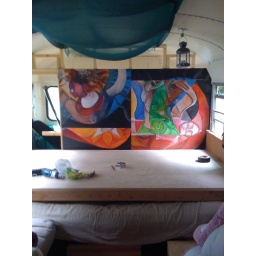
A good shot of our bed platform, with the kids bed underneath and the wall mostly finished.